Canning Highway

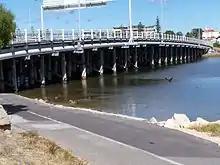
Canning Bridge

The road was officially named Canning Highway on 23 November 1937. In 1938, the present northern bridge over Canning River was opened. It was wide and constructed of timber, as was then common practice. The experience gained building this bridge was used to construct the Fremantle Traffic Bridge over the Swan River one year later. The Fremantle Traffic Bridge joined Canning Highway near Fremantle with North Fremantle, and this intersection forms the highway's present western terminus.